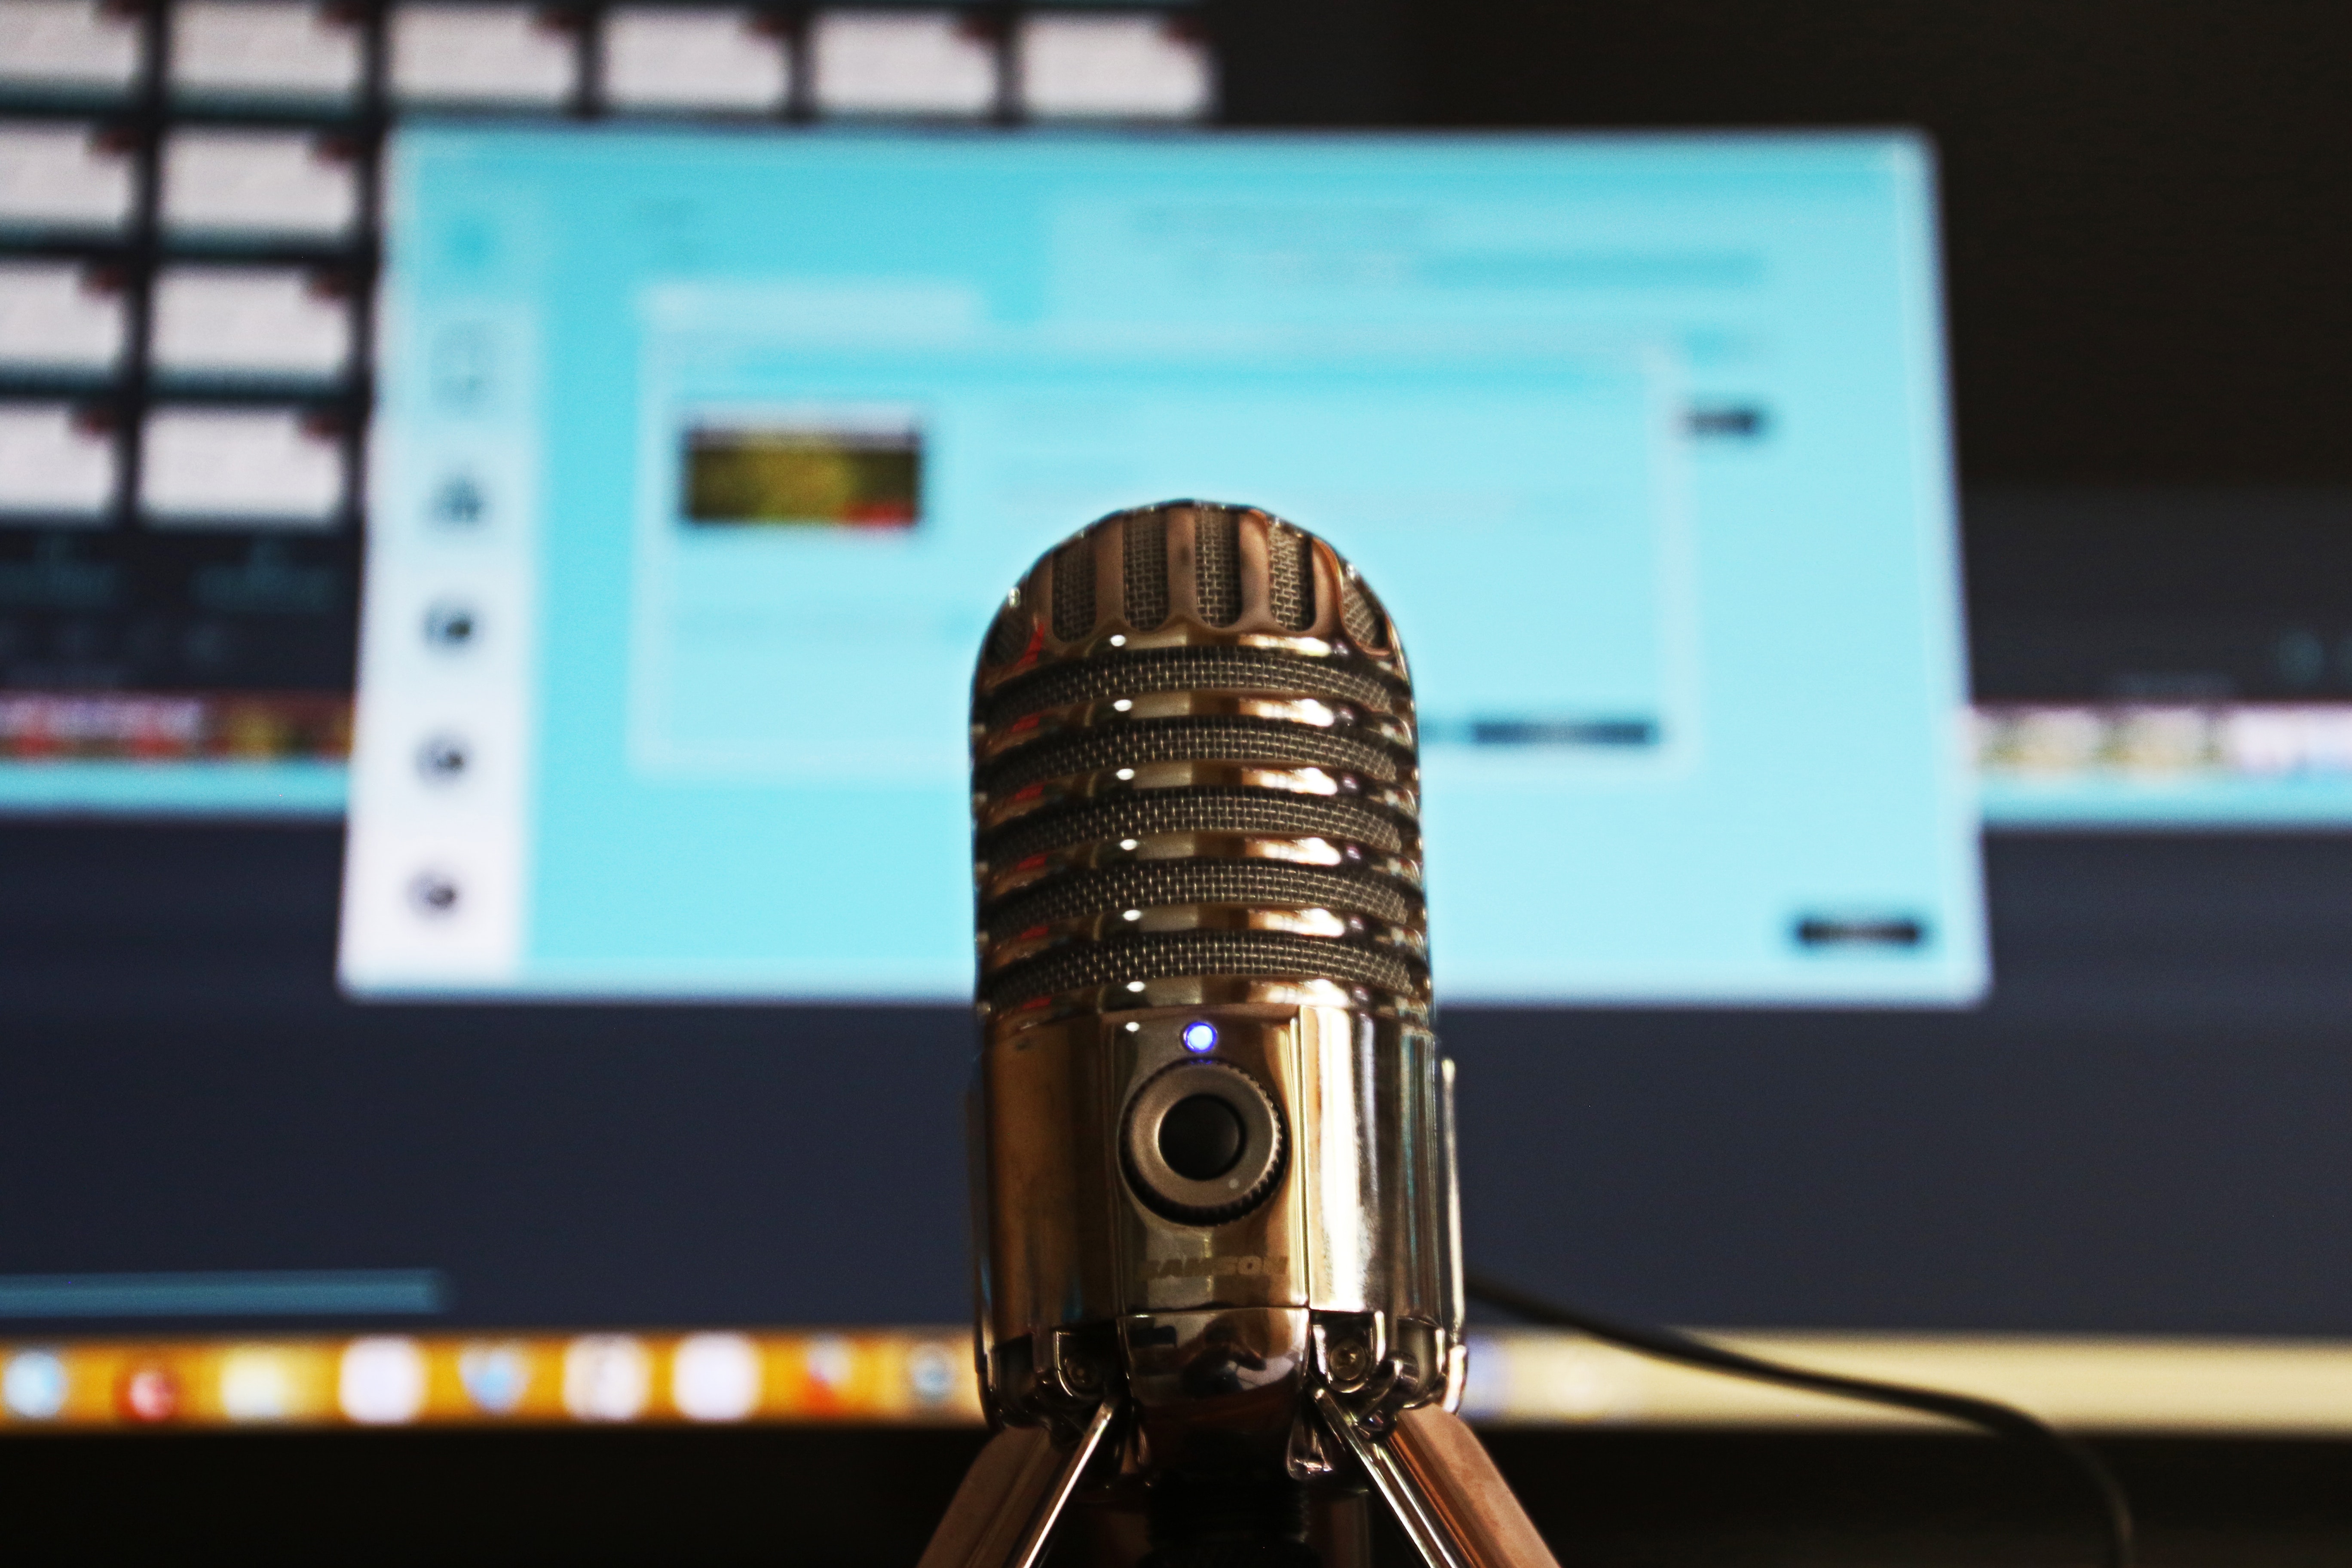
microphone, audio equipment, technology, microphone stand, electronic device, Audio accessory, recording studio, recording